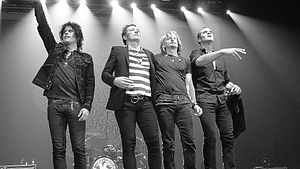
Stone Temple Pilots
Stone Temple Pilots (2011)
Stone Temple Pilots er en grunge/rock-gruppe fra San Diego i USA. Bandet bestod oprindelig af Scott Weiland, brødrene Dean og Robert DeLeo og Eric Kretz, indtil Weiland blev fyret i 2013 og erstattet af forsangeren fra Linkin Park, Chester Bennington.